Northwich

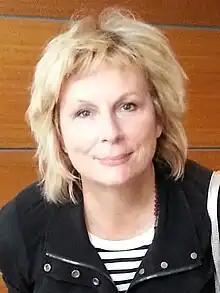
Jennifer Saunders, 2014

Northwich and its surroundings has a number of schools and colleges. Sir John Deane's College is now a sixth form college, but was originally formed as a grammar school in 1557. The school was originally known as Witton Grammar School and was erected close to Witton Chapel. The school moved to its current location, to the south of the town, in 1907–08. The Grange School, Northwich is an independent school.